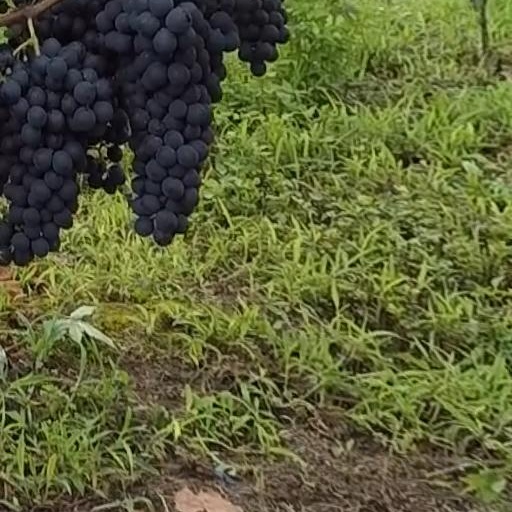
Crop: grape